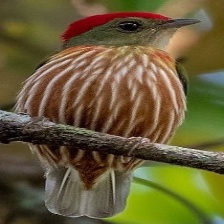
Species: STRIPPED MANAKIN
Scientific name: MACHAEROPTERUS REGULUS